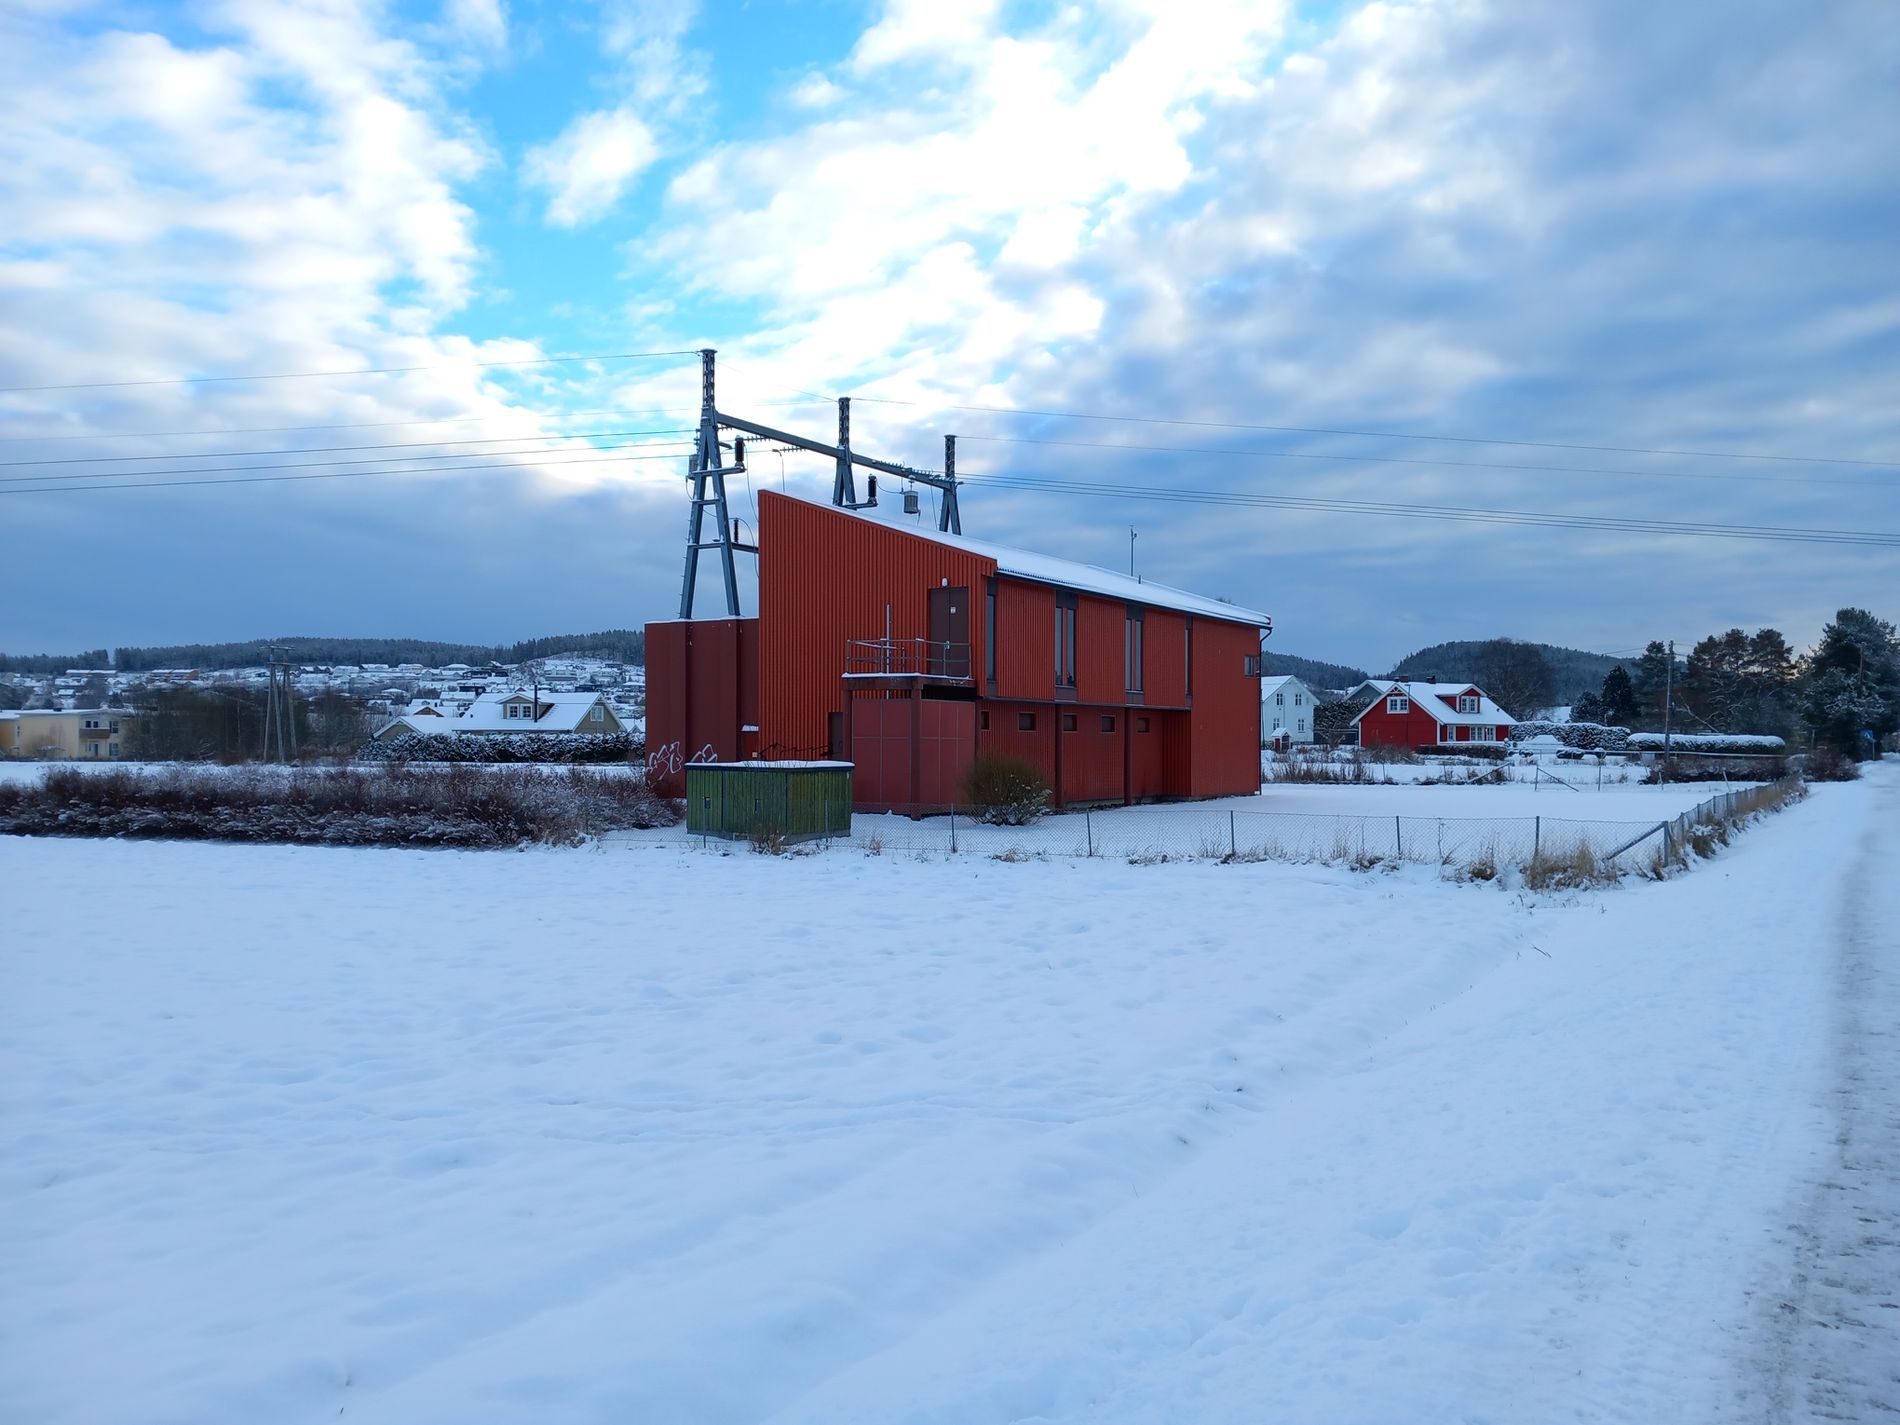
Red Building in a Snowy Landscape
A red building with electrical equipment on its roof stands in the middle of a snow-covered field. The sky above is partly cloudy with a beautiful patch of blue breaking through.
The setting is a calm, winter scene. There is snow on the ground and rooftops, and there are scattered houses in the distance. The red building appears to be some sort of utility or industrial building and stands out from the natural, calm landscape. There are power lines running across the sky, and there is a snow-covered track along the right-hand side that runs off into the distance.
Labels: Architecture, Building, Outdoors, Shelter, Nature, Countryside, Hut, Rural, Housing, Barn, Farm, House, Scenery, Sky, Utility Pole, Ice, Snow, Shack, Weather, Cabin, Winter, Factory, buildings, bush, forest, town
Camera: samsung SM-A137F
Aperture: F1.8
Exposure: 1/171 sec
ISO: 20
Focal length: 4.0 mm